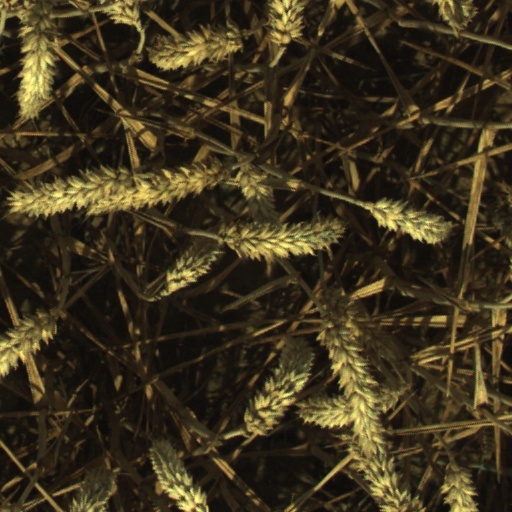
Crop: wheat